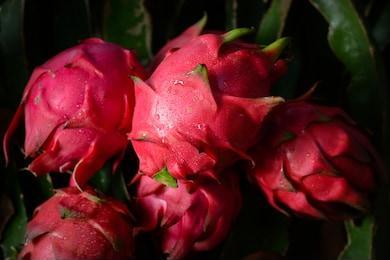
Label: Dragonfruit